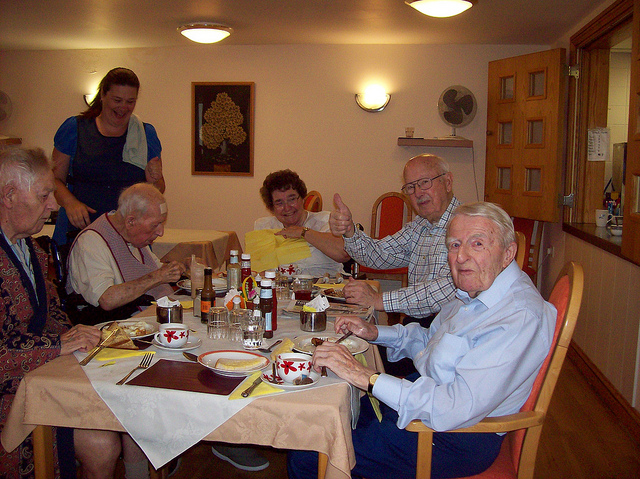
user: Given an image and a question. Answer the question in a short answer. Question: Where is this? Short Answer:
assistant: dine room